James Vaughters

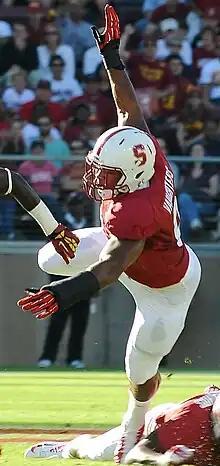

At Stanford University, Vaughters earned a degree in political science and played football. He started at outside linebacker for his junior and senior seasons, after contributing as both an inside and outside linebacker for his freshman and sophomore seasons. As a senior, Vaughters had 51 tackles, 11.0 tackles for loss, and 6.5 sacks in 13 games. He was the Defensive MVP of his final college football game in the 2014 Foster Farms Bowl. He played in the 2015 East-West Shrine Game, an annual college football all-star game held by Shriner's Hospital for Children. Vaughters is also a member of Omega Psi Phi and was involved in other student organizations including Men Against Abuse Now (MAAN) and the Stanford PACS (Philanthropy and Civil Society) Community Grants Program.